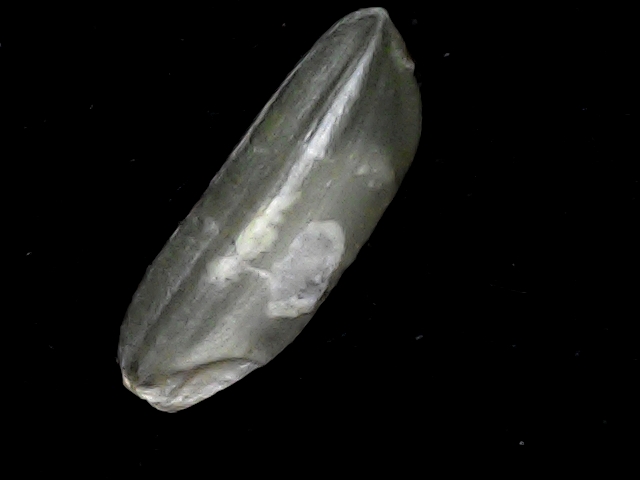
Rice variety: BD51